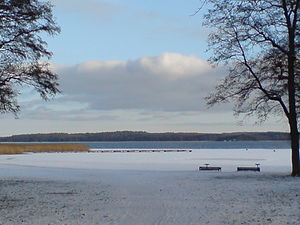
Stora Värtan
Bogesundslandet og Stora Värtan. Udsigt fra Näsbypark
Stora Värtan er et sund i Stockholms indre skærgård. Det ligger mellem Djursholm, Täby, Bogesundslandet og Lidingö, i kommunerne Danderyd, Lidingö, Täby, Vaxholm og Österåker.